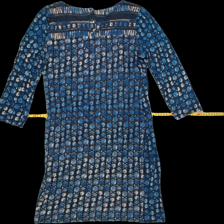
View: back
Type: Dress
Category: Ladies
Brand: Indiska
Colors: Multicolor
Material: 100%viscose
Pattern: Geometric print
Cut: Regular, C-collar
Size: M
Trend: No trend
Stains: No
Damage: 0
Price range: <50
Recommended usage: Export